Robert Parr Whitfield

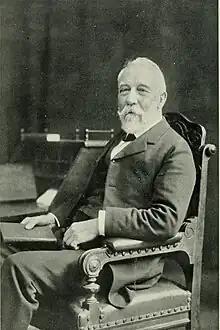

Robert Parr Whitfield (27 May 1828 – 6 April 1910) was an American invertebrate paleontologist and a curator of geology at the American Museum of Natural History. Largely self-educated Whitfield rose into paleontology as an assistant of James Hall and was known for his careful illustrations and descriptions.